Piotr Lenartowicz

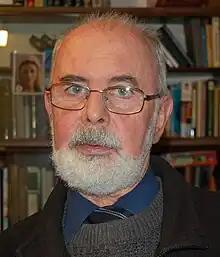
Piotr Lenartowicz

Piotr Lenartowicz (25 August 1934 – 10 October 2012) was a Polish philosopher, vitalist, professor of philosophy at the Jesuit University of Philosophy and Education Ignatianum, jesuit.